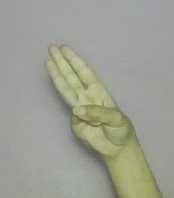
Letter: thaa